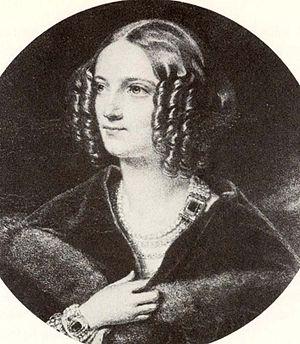
Amélie de Suède née le 22 février 1805 à Stockholm, et décédée le 31 août 1853 à Oldenbourg était le quatrième enfant du roi Gustave IV Adolphe de Suède et de la reine Frédérique de Bade.